82nd (Essex) Heavy Anti-Aircraft Regiment, Royal Artillery

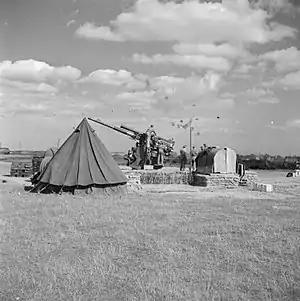
3.7-inch HAA battery in action near London 29 August 1944

A new 13th HAA Rgt HQ was formed in Gibraltar in March 1941 to replace the absent 10th and take over the newly-arrived 228 (Edinburgh) HAA Bty and the radar troop. Additional guns and GL radar sets arrived by May, and in September 1941 15 AA Bde HQ was formed to coordinate all AA defences and integrate them into the plans against invasion by sea or land. The revised layout could bring the fire of 20 HAA guns to bear on a target approaching at a speed of 240 mph from any direction at a typical height of 12,000 feet. Each AA gunsite was also given an Oerlikon 20 mm cannon for self-defence.